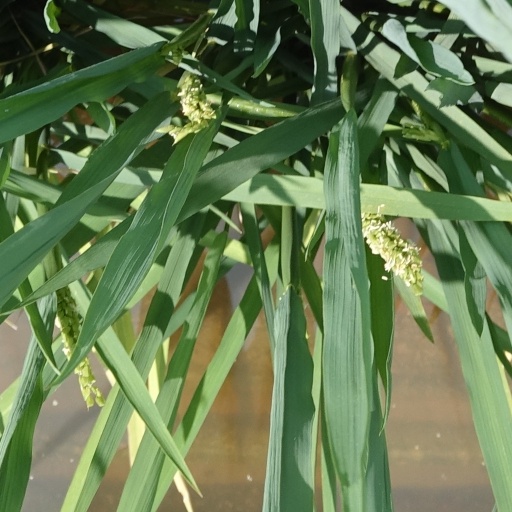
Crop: rice